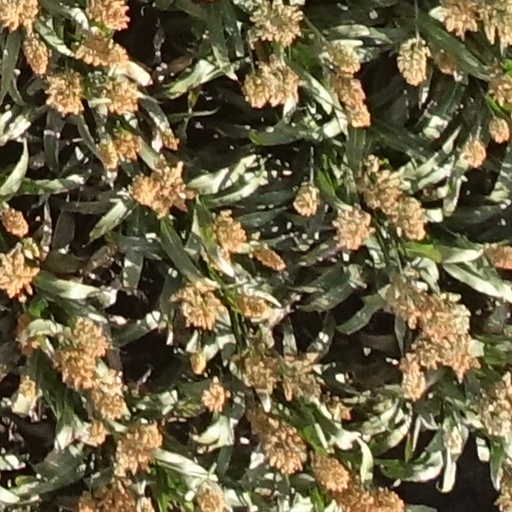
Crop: sorghum